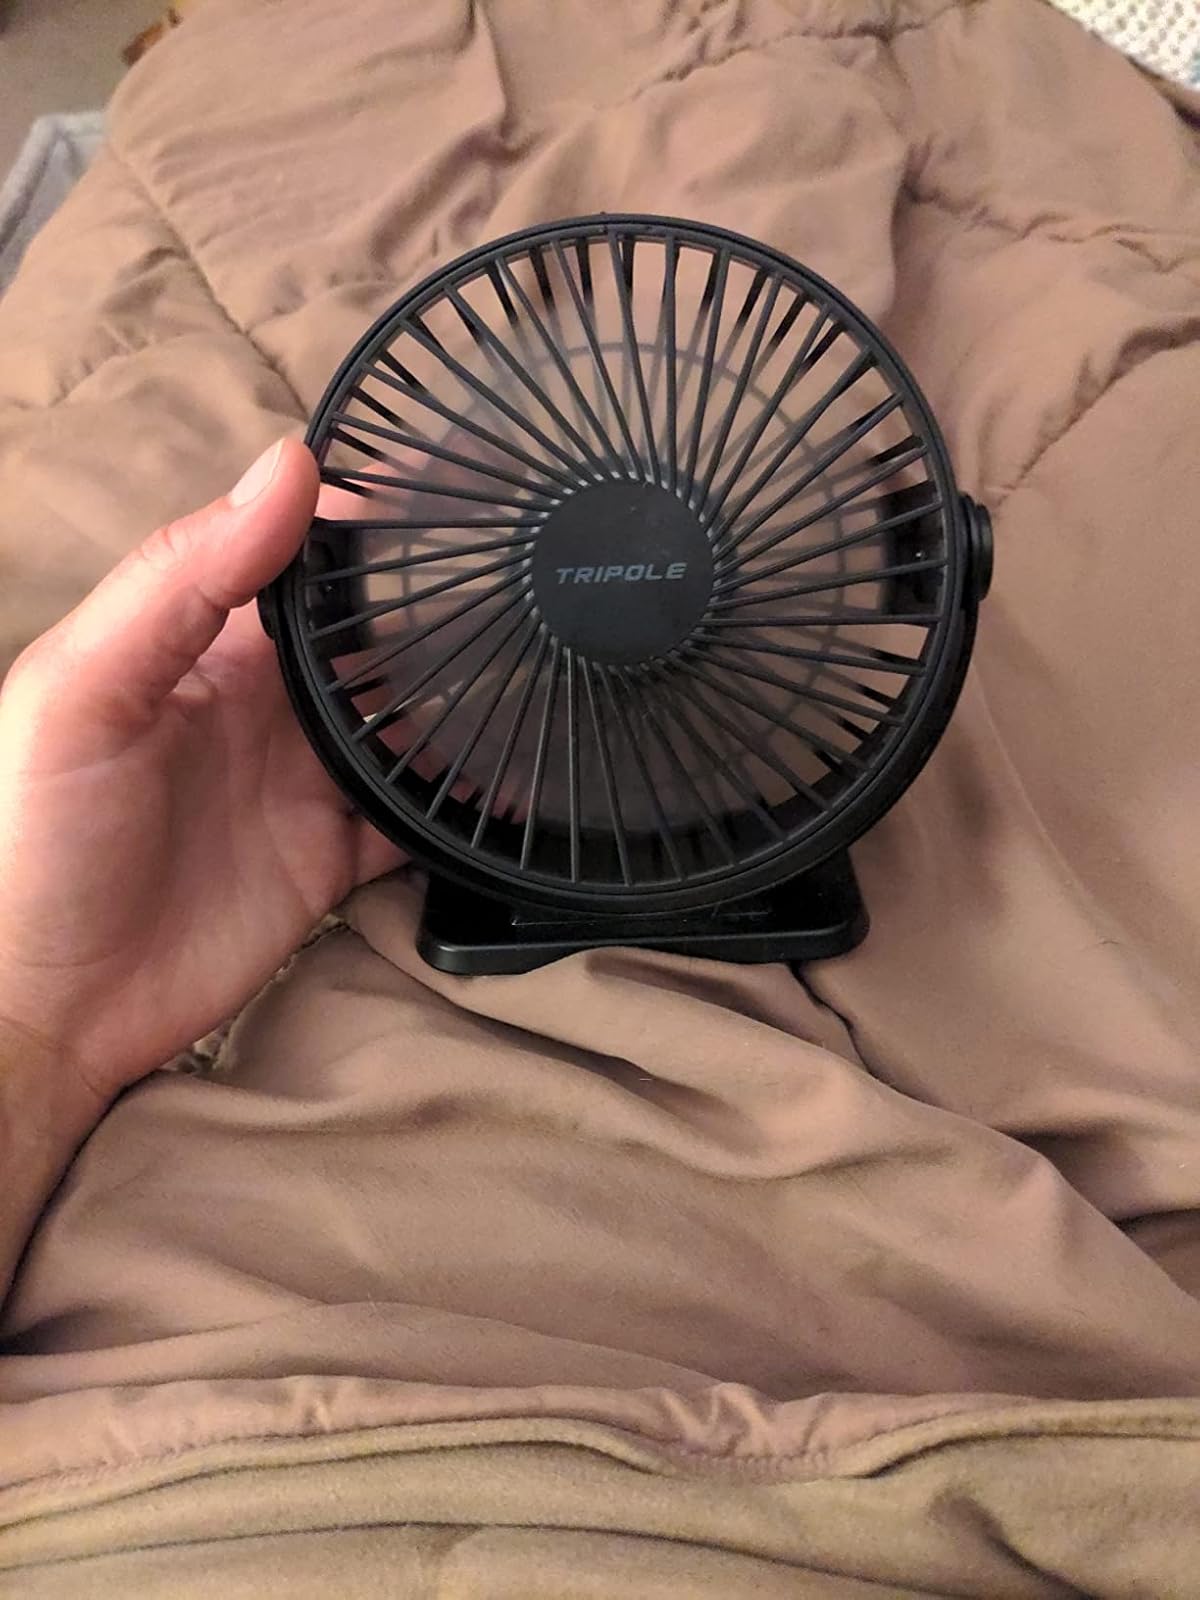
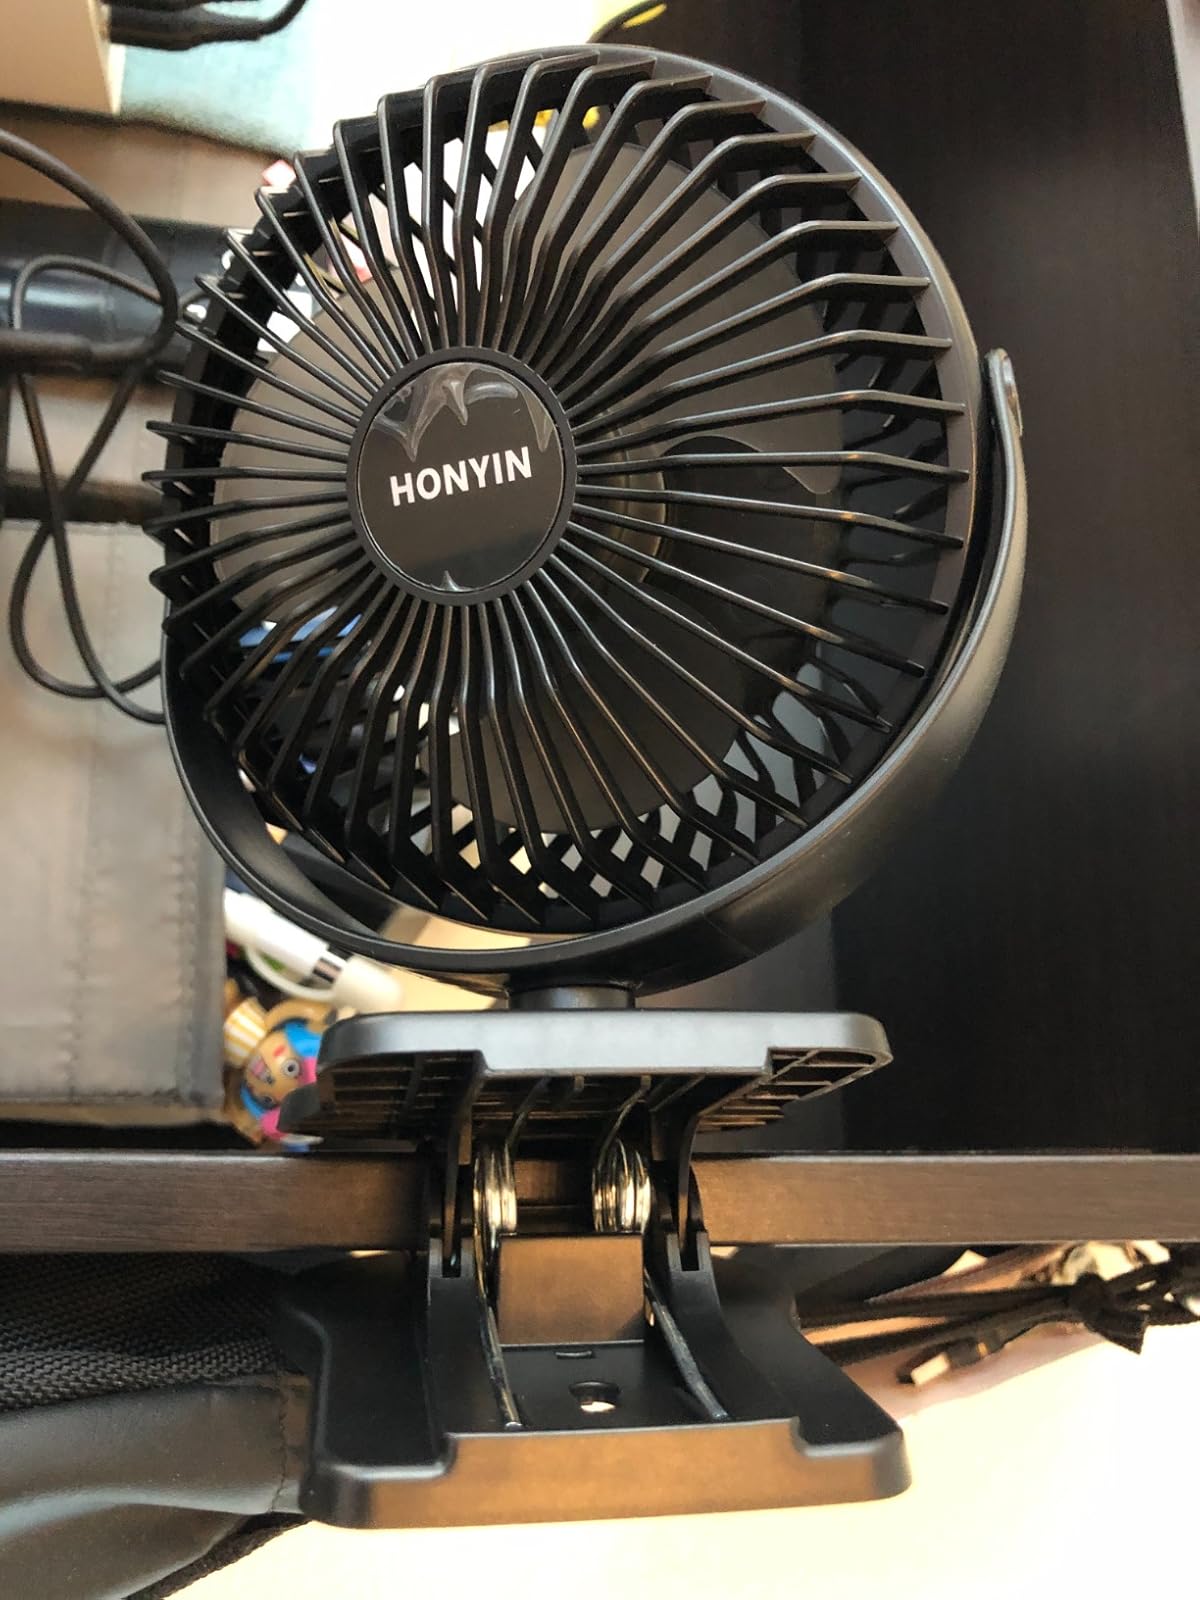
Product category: fan
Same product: no